Malcolm Butler

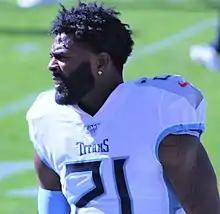
Butler in 2019

On March 15, 2018, Butler signed a five-year, $61 million contract with the Tennessee Titans with $30 million guaranteed, reuniting him with former Patriots teammate Logan Ryan.